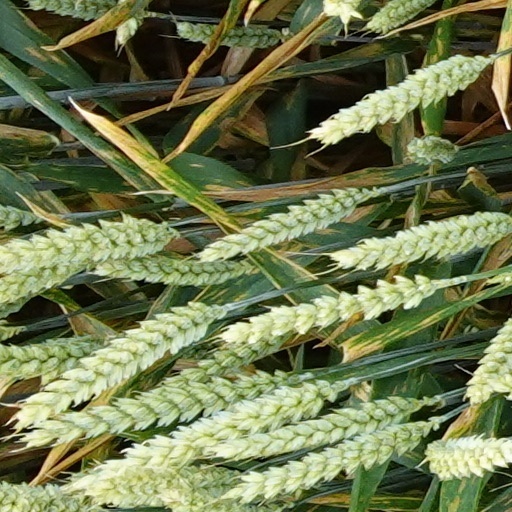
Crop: wheat